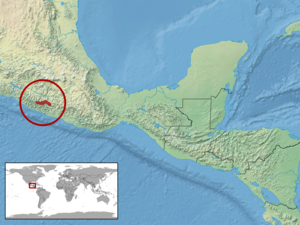
Abronia martindelcampoi est une espèce de sauriens de la famille des Anguidae.